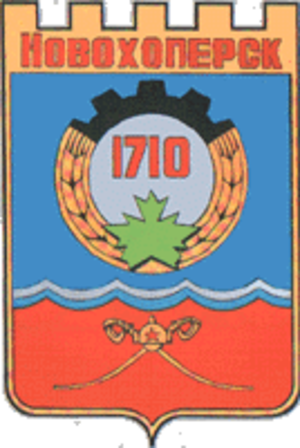
Novokhopiorsk est une ville de l'oblast de Voronej, en Russie, et le centre administratif du raïon de Novokhopiorsk. Sa population s'élevait à 6 472 habitants en 2014.